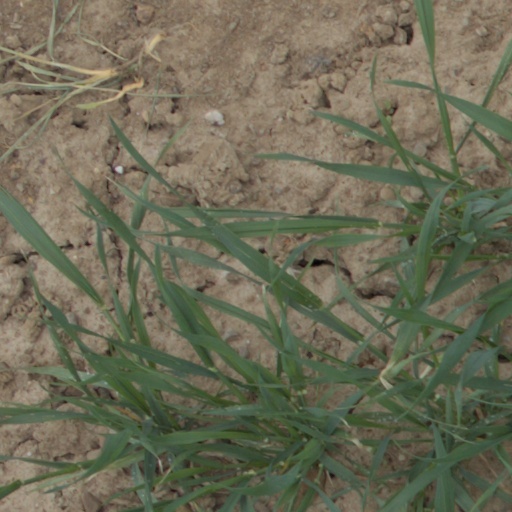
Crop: wheat